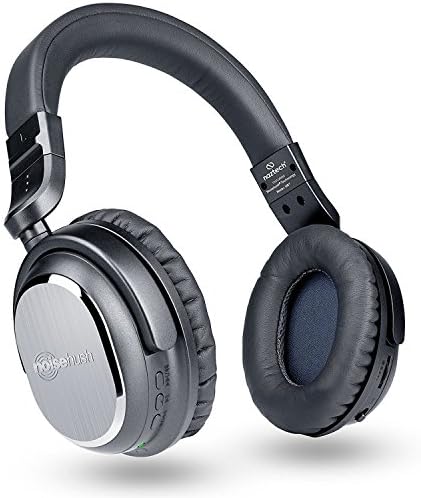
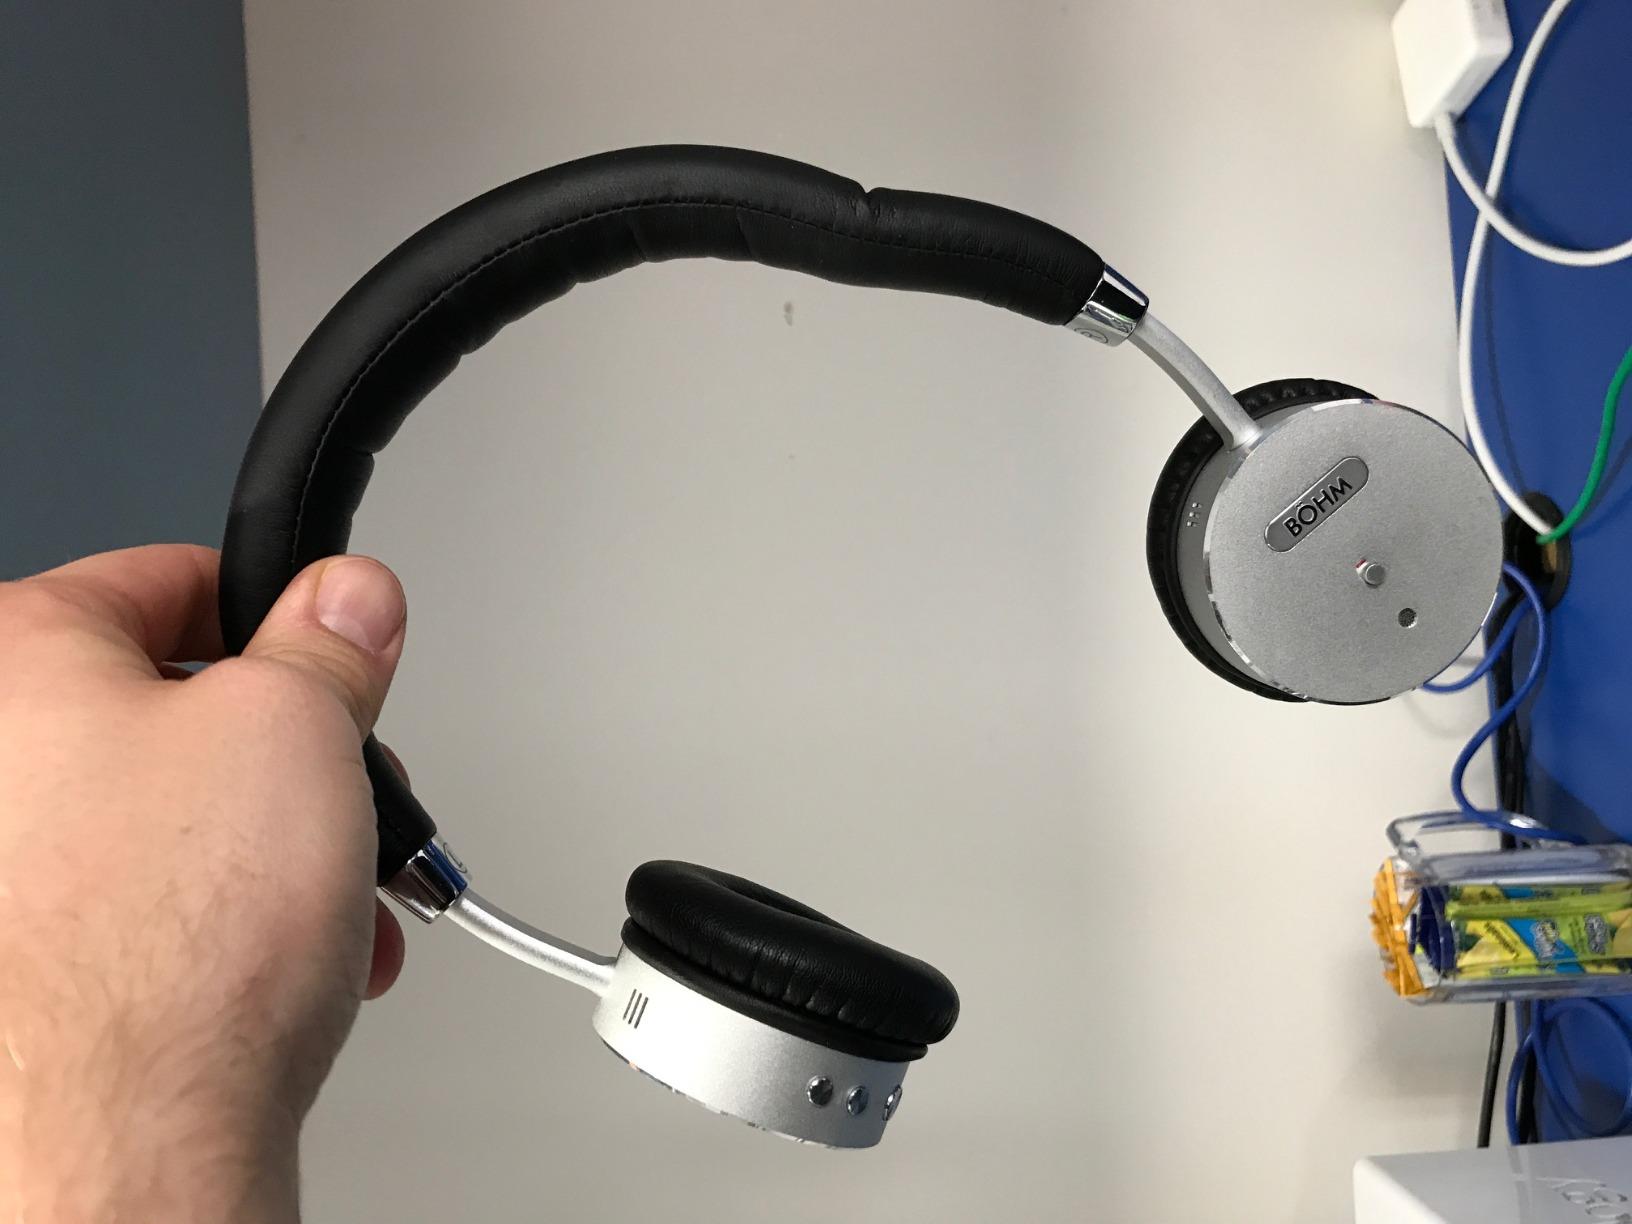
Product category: headphones
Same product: no